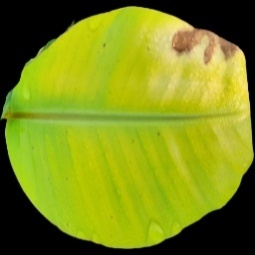
Label: Potassium